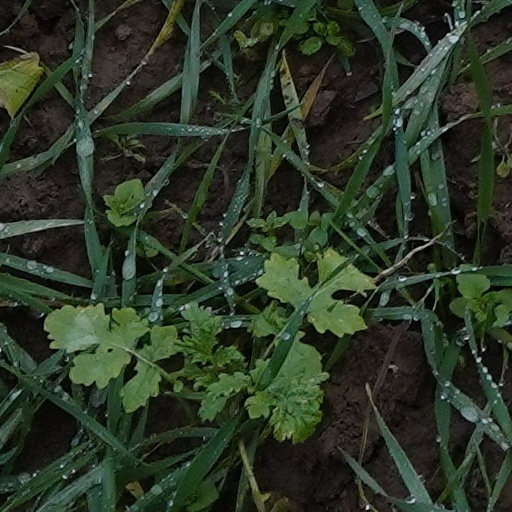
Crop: wheat